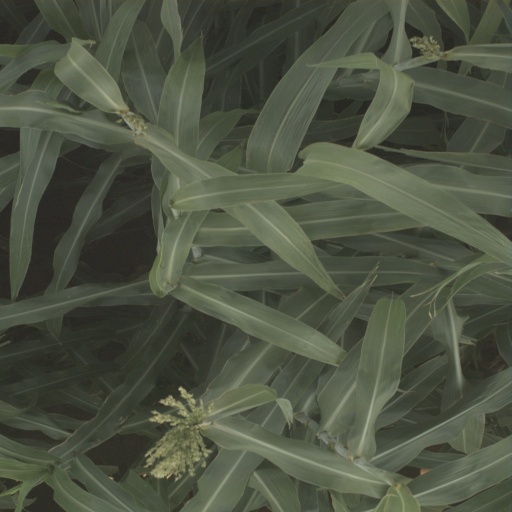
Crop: sorghum